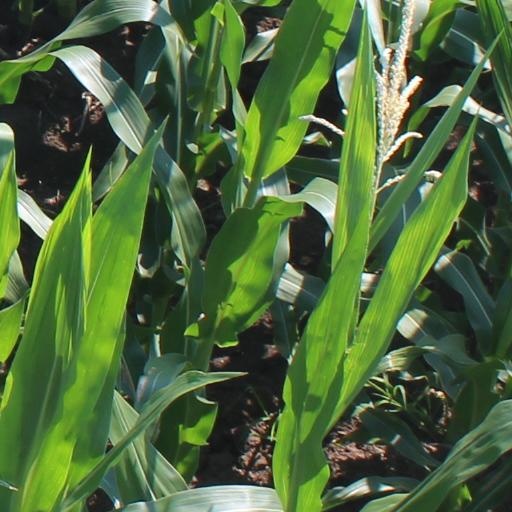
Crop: maize; corn